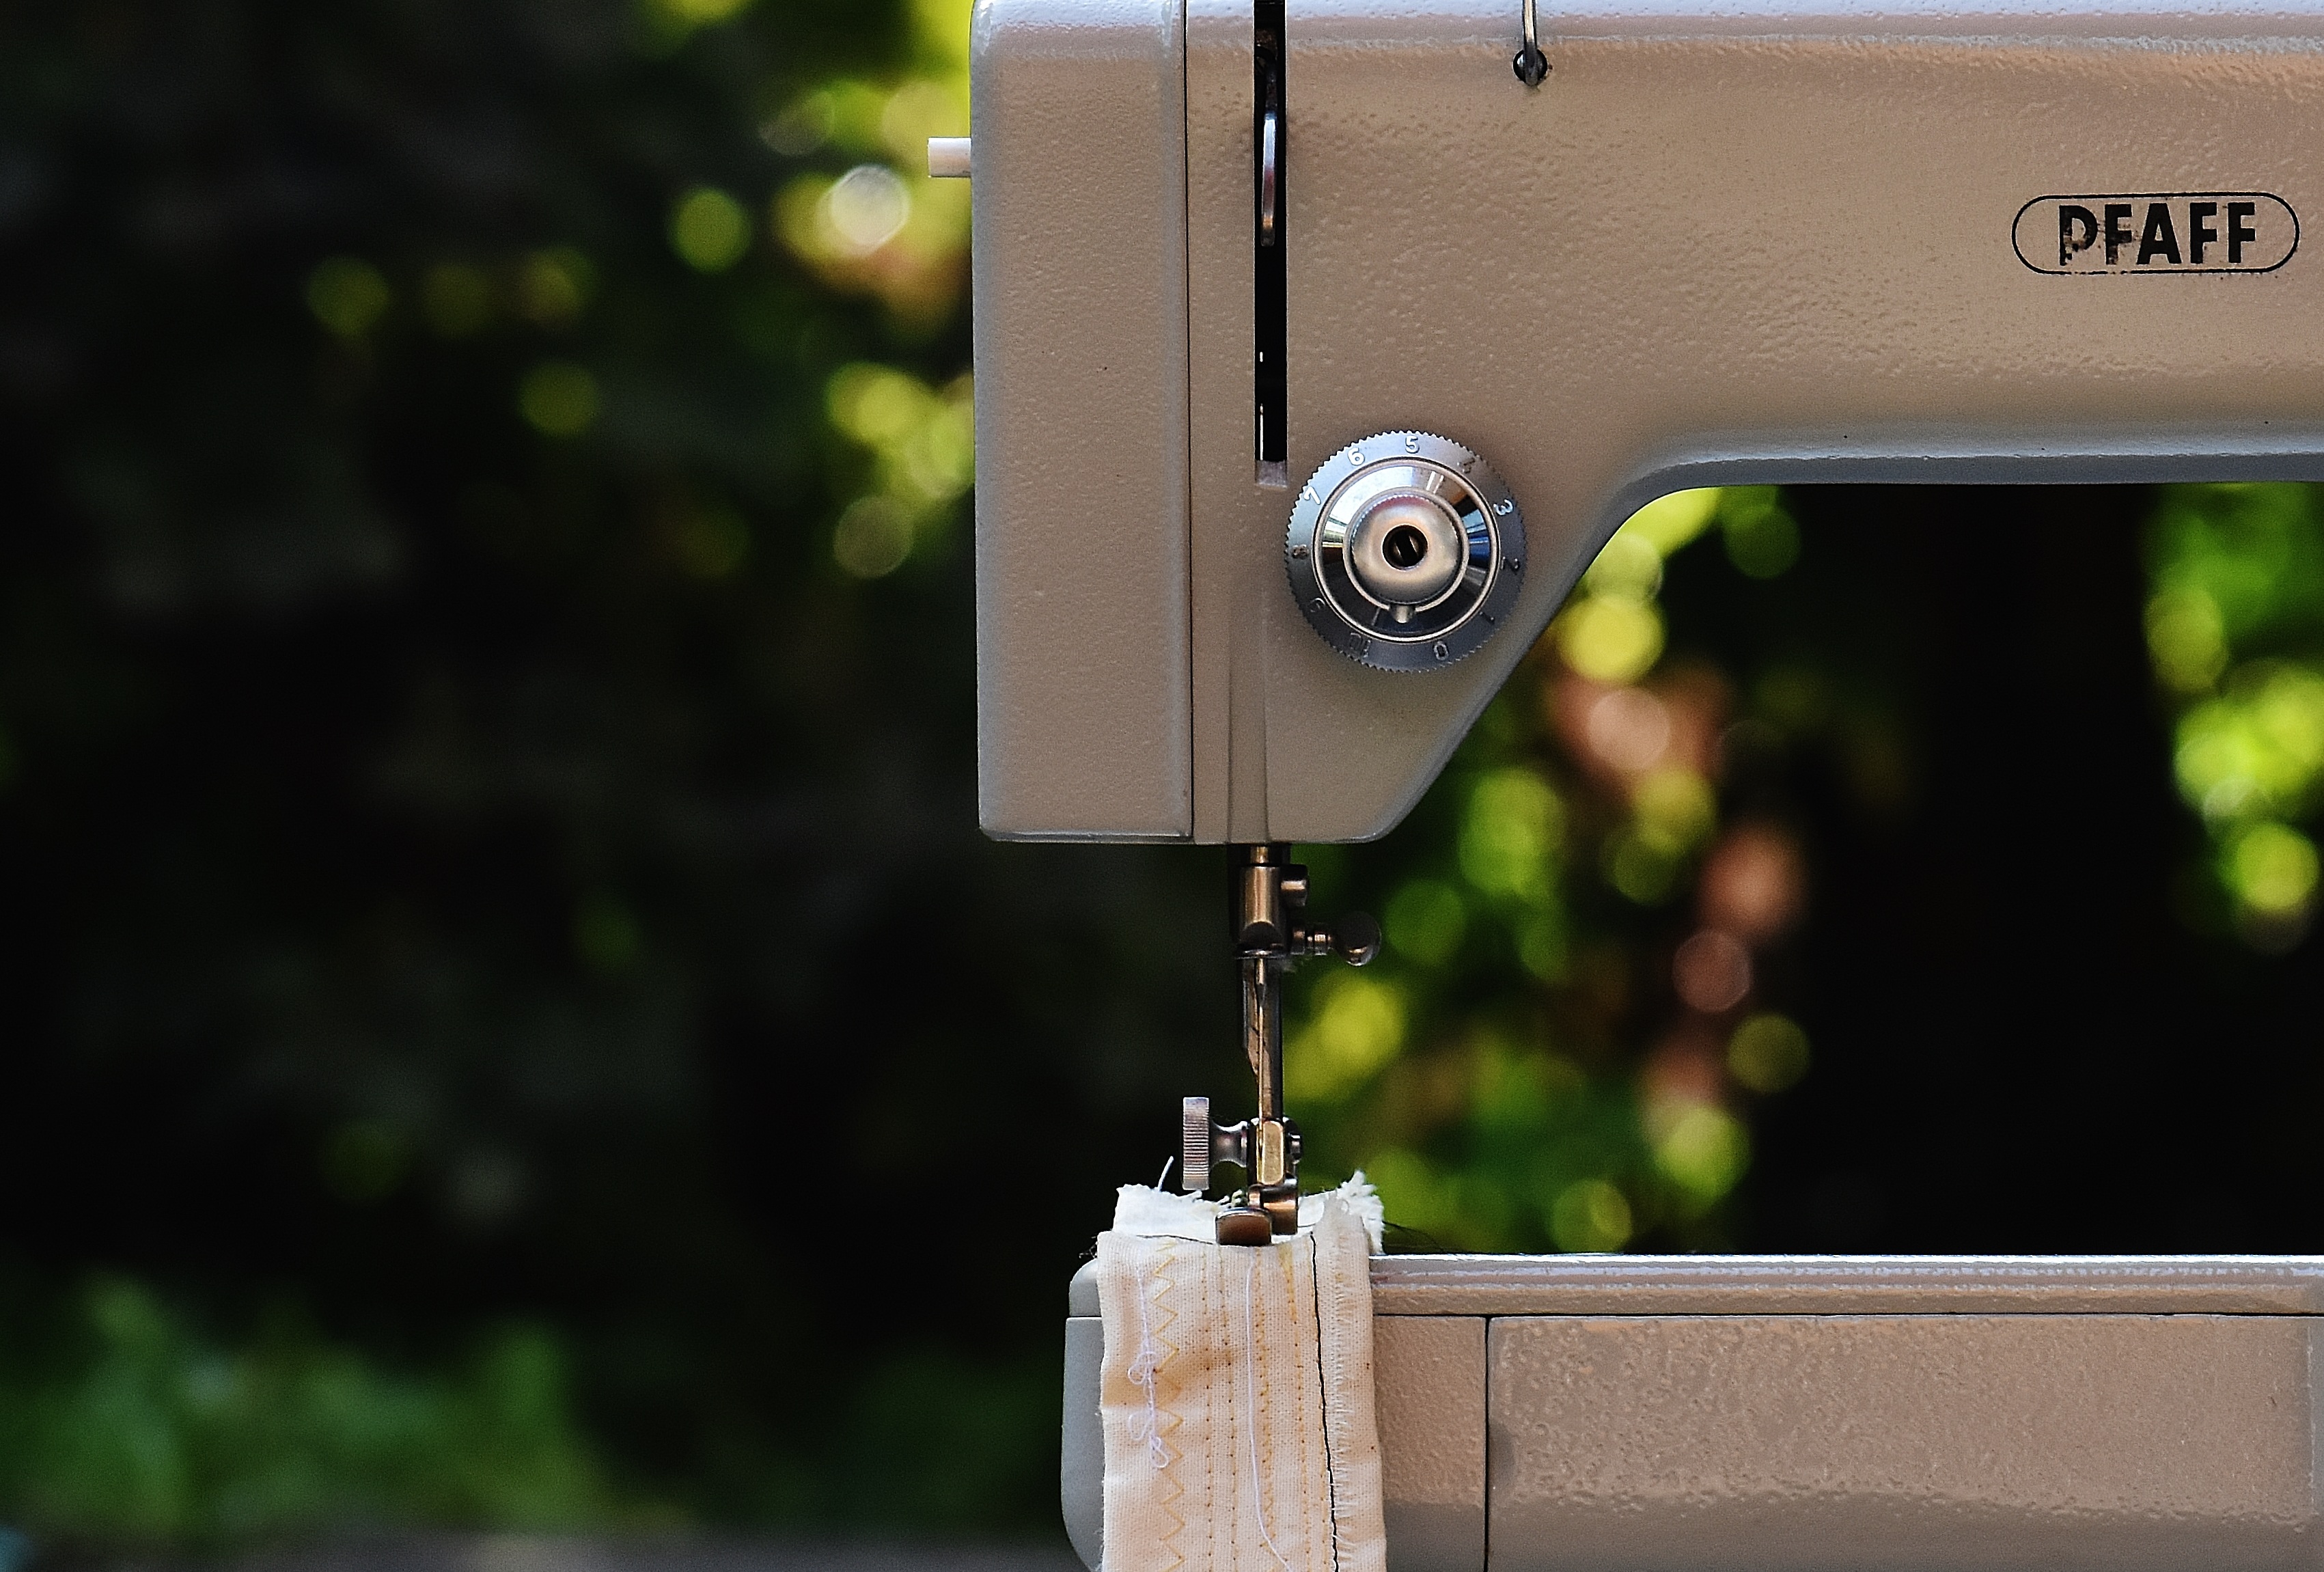
light, old, green, lighting, fabric, sewing machine, sew, textile, art, sixties, hand labor, pfaff, model 91